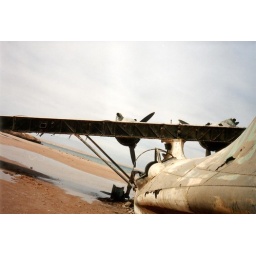
Catalina PBY flying boat N5593V abandoned in Saudi Arabia in 1960